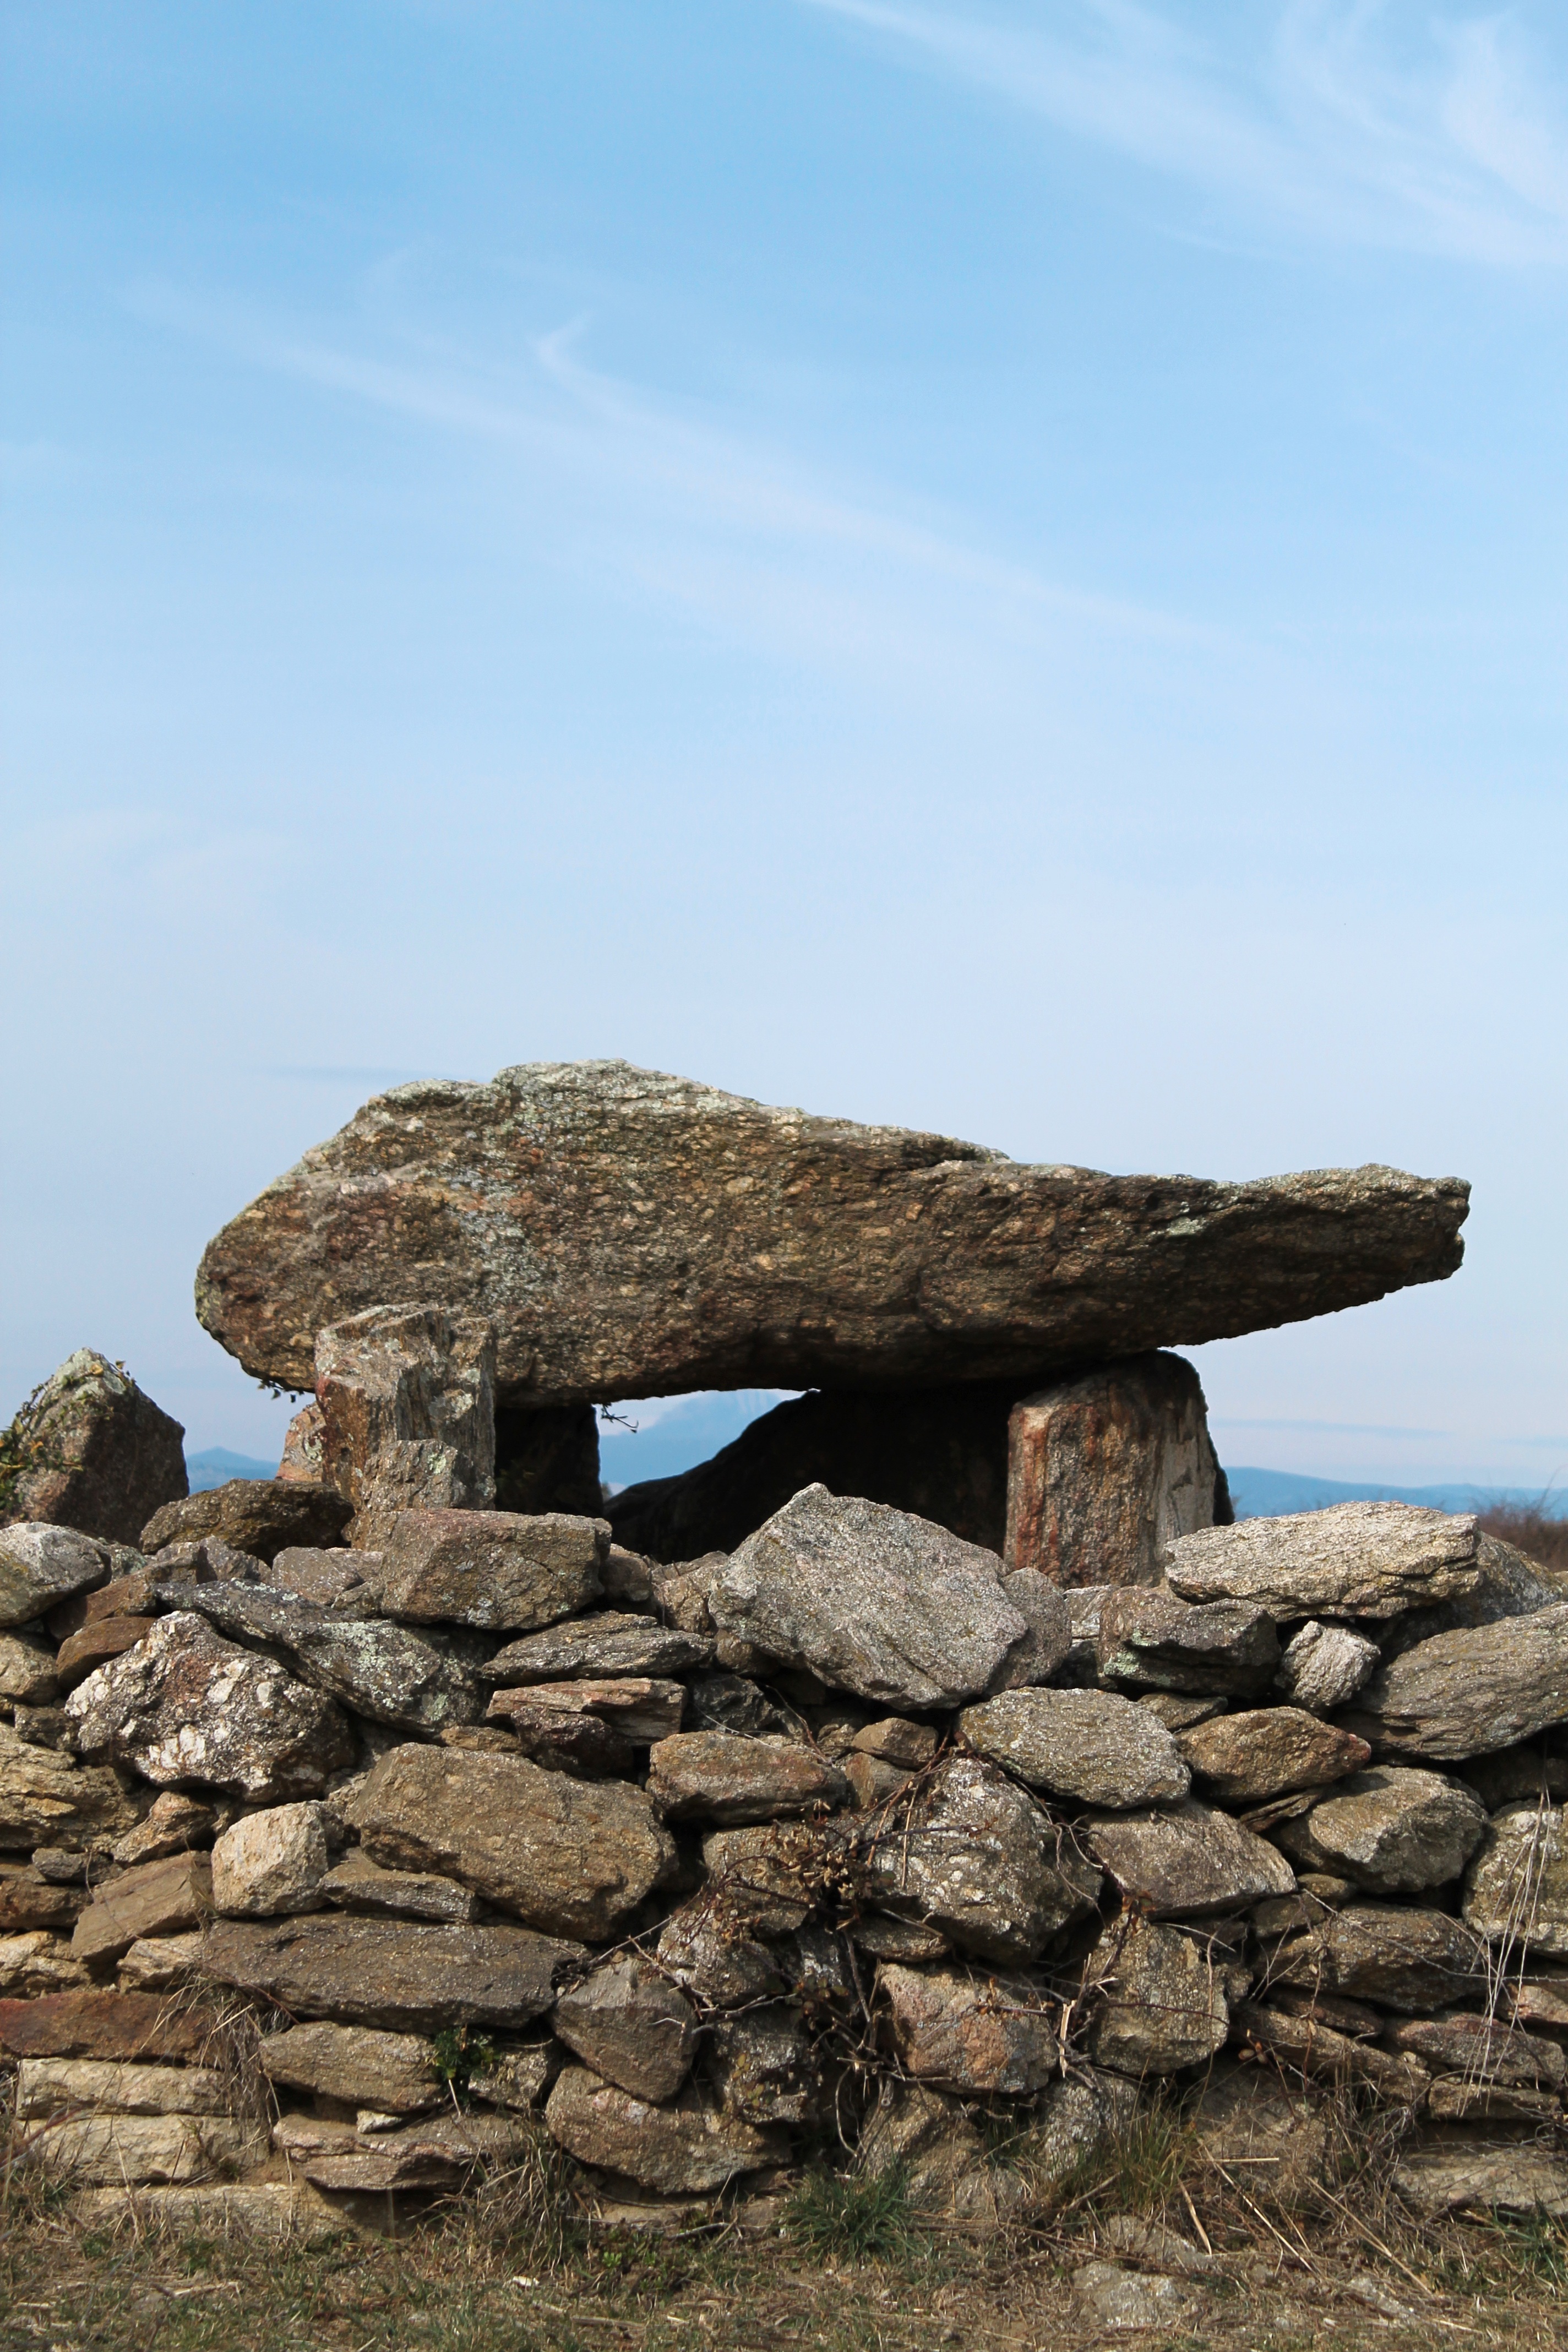
sea, coast, rock, wood, wall, monument, stone wall, terrain, material, sculpture, geology, ruins, pierre, dolmen, former, monolith, ancient history